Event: Nepal Earthquake
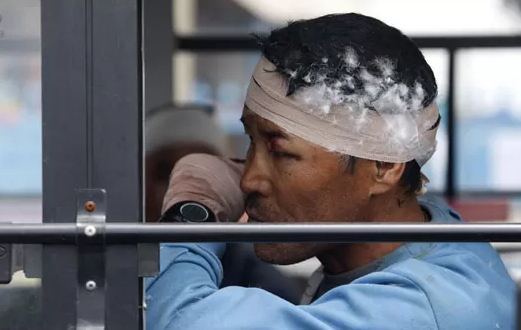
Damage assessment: no_damage